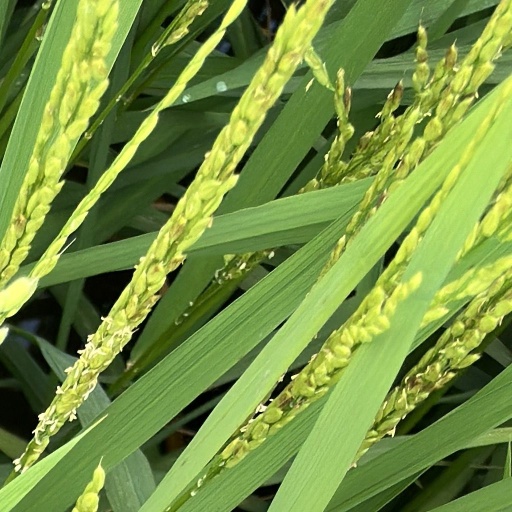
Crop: rice